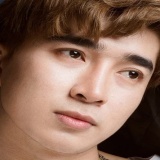
ca sĩ Chi Dân